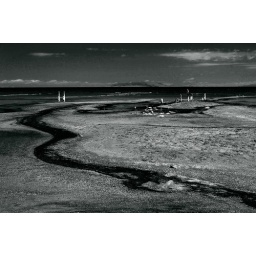
gsl near black rock sandy area bw duotone